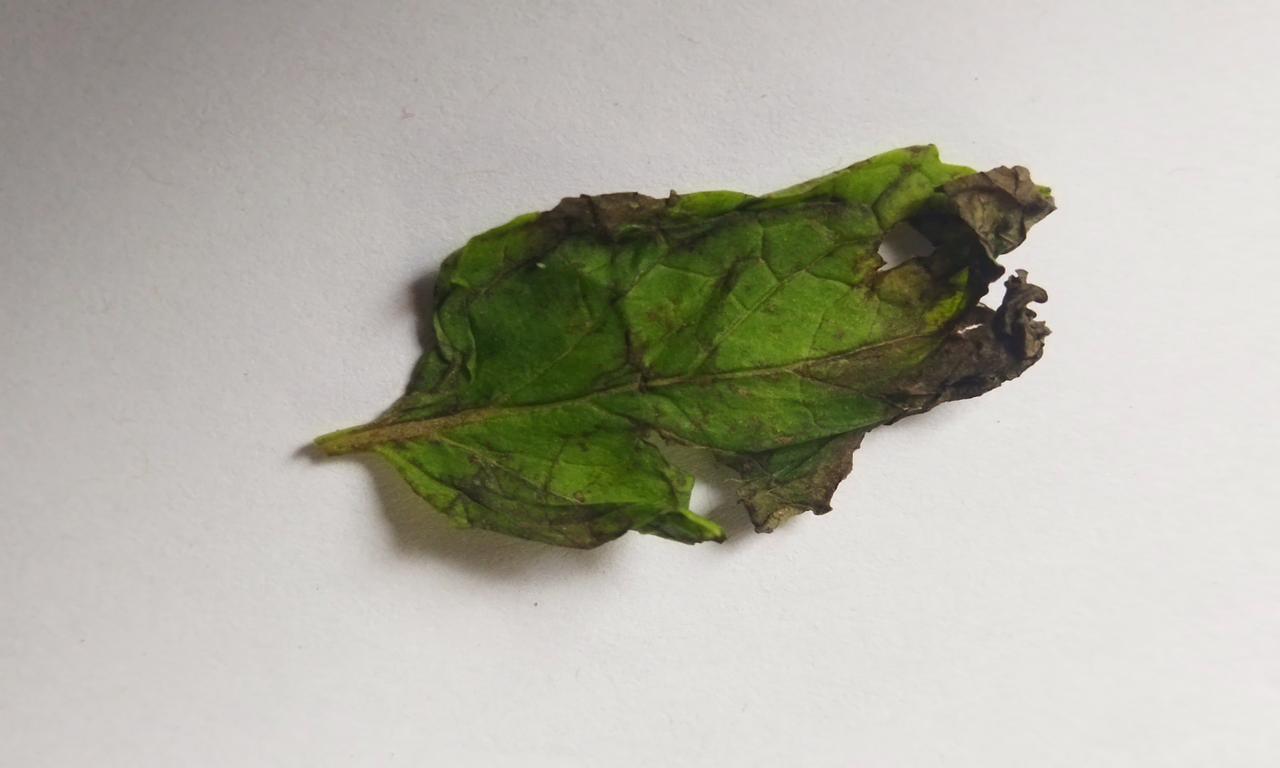
Label: Spoiled